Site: brandenburg
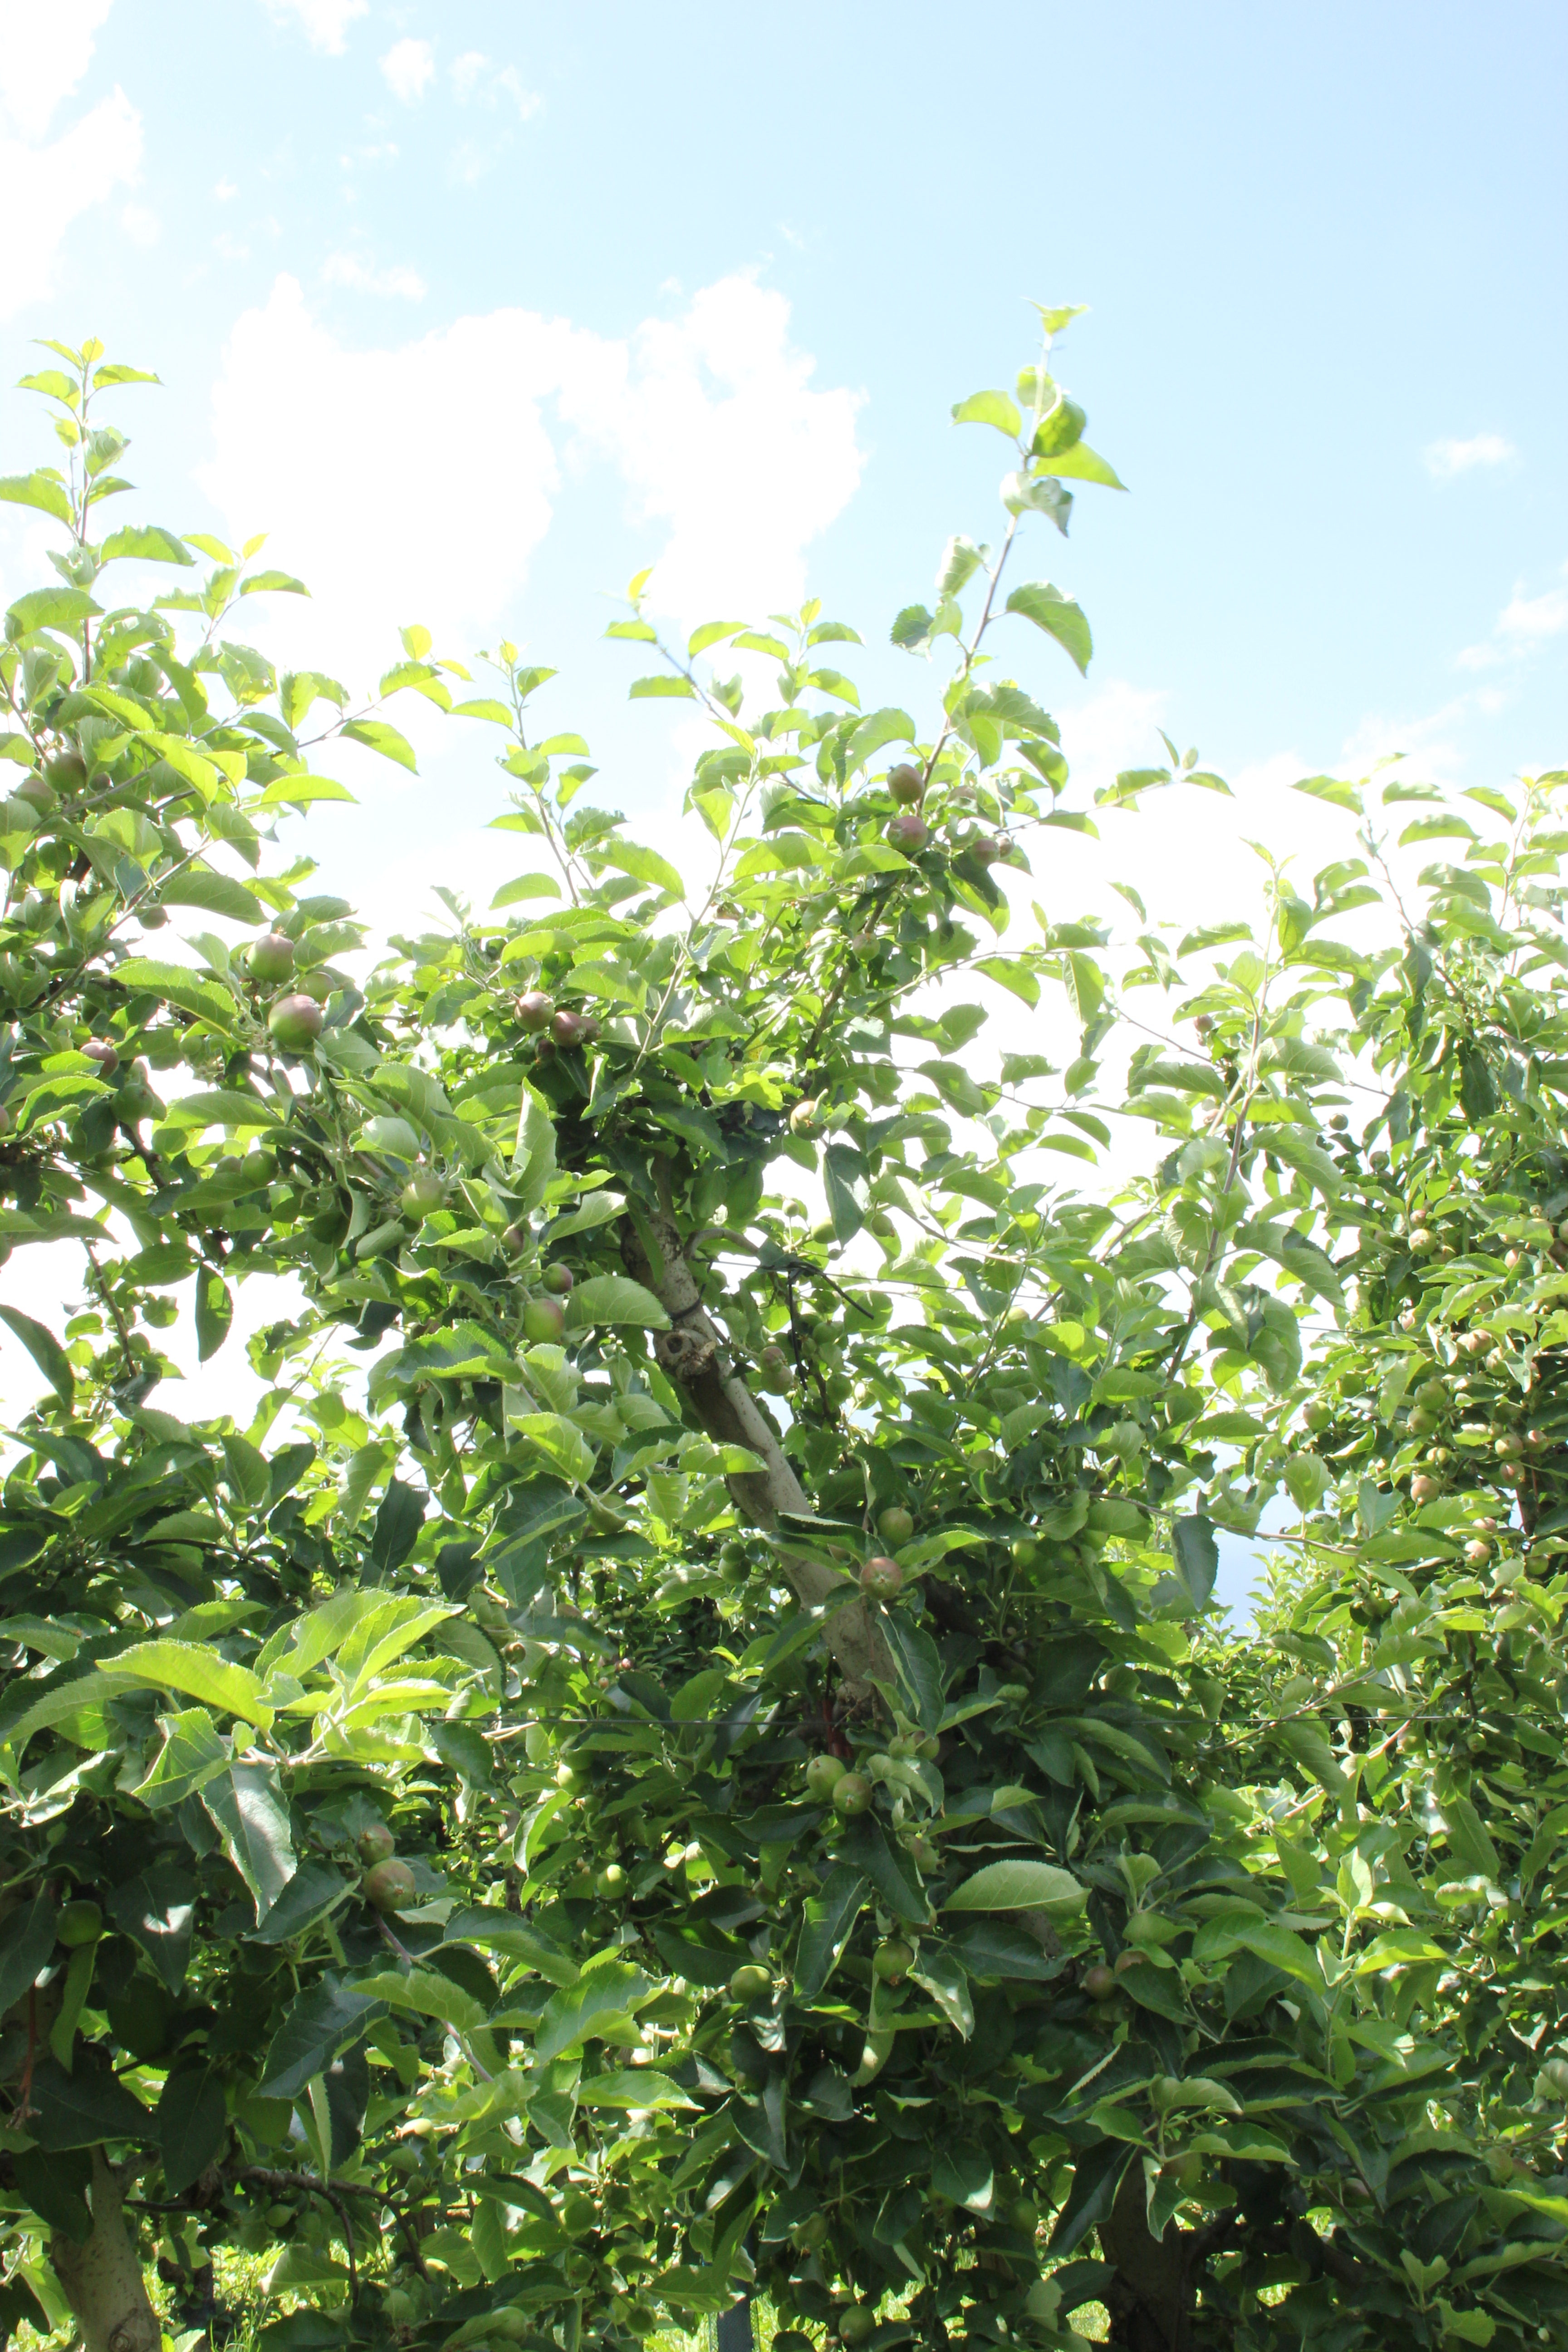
Growth stage (BBCH 73): Development of fruit